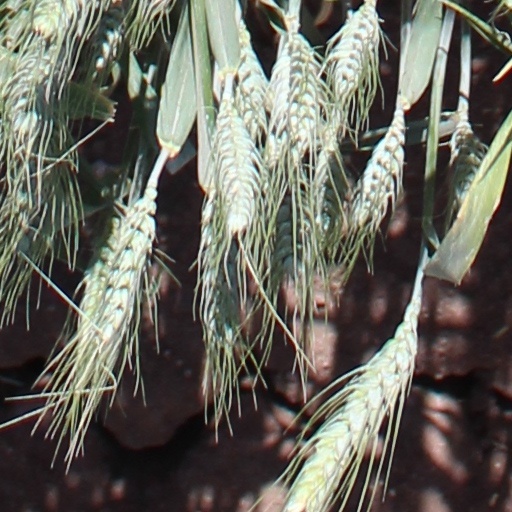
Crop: wheat